Anschauung

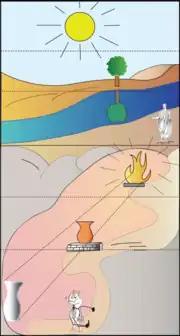
Plato's Allegory of the Cave including the analogy of the Sun.

"Anschauen" or "Anschauung", as a philosophical concept (intuition), has been identified in Plato's "Allegory of the Cave" where it was associated with the terms light, sun, and eye. It was also mentioned in the works of Johann Wolfgang von Goethe and was referred to as "Phantasie", “Einbildungskraft”, “exakte sinnliche Phantasie” and “anschauende Urteilskraft”. Used in different contexts, the concept was employed as a tool in Goethe's creative, scientific, and philosophical works.